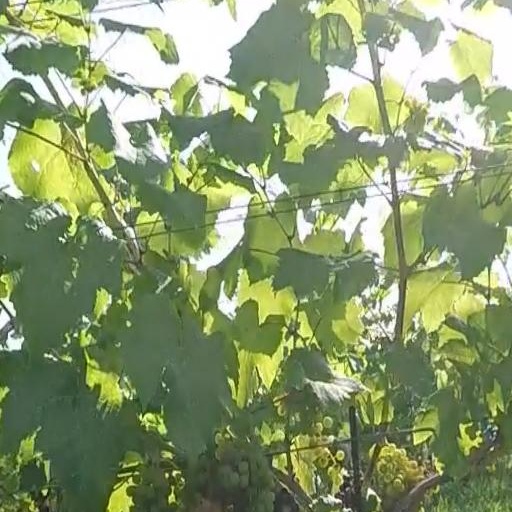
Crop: grape